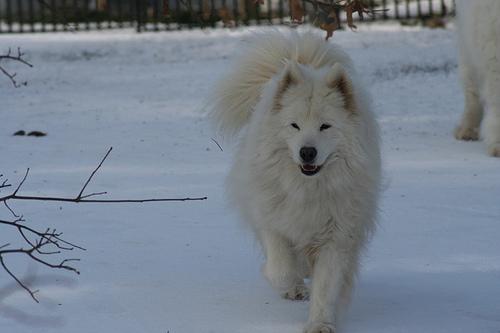
Breed: samoyed